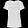
Label: Shirt